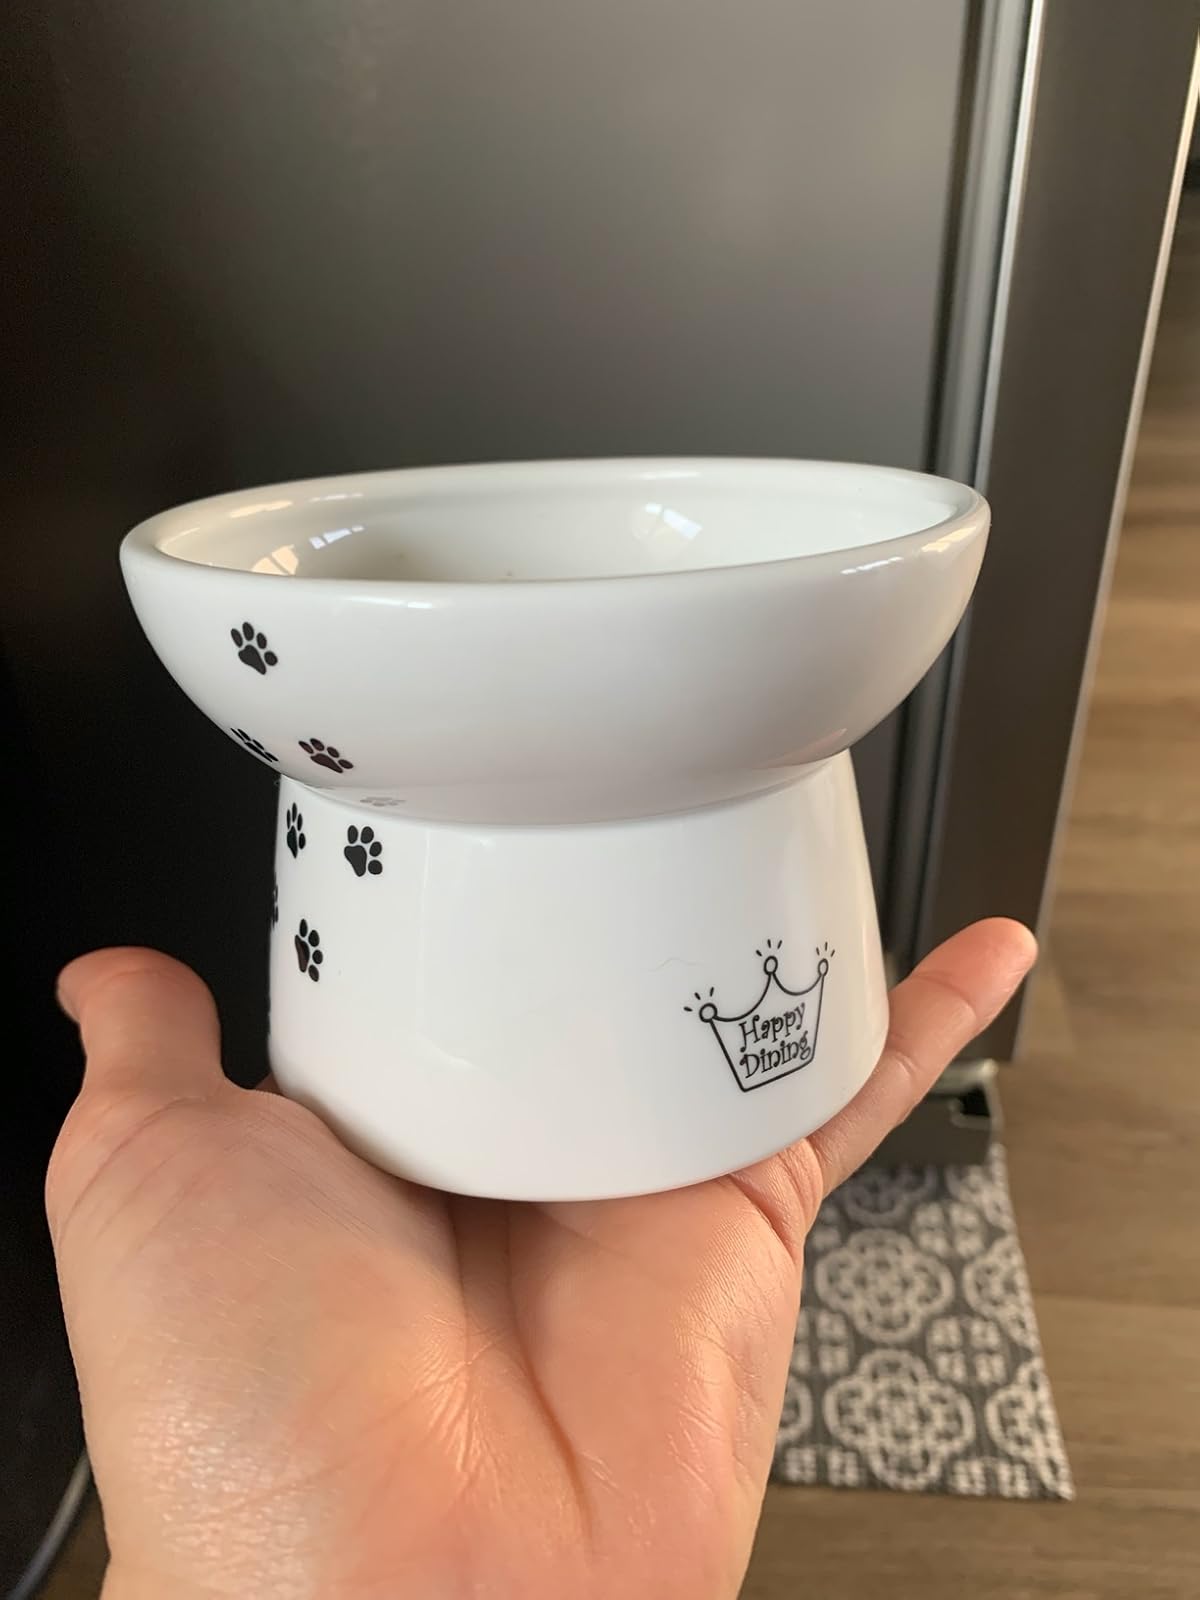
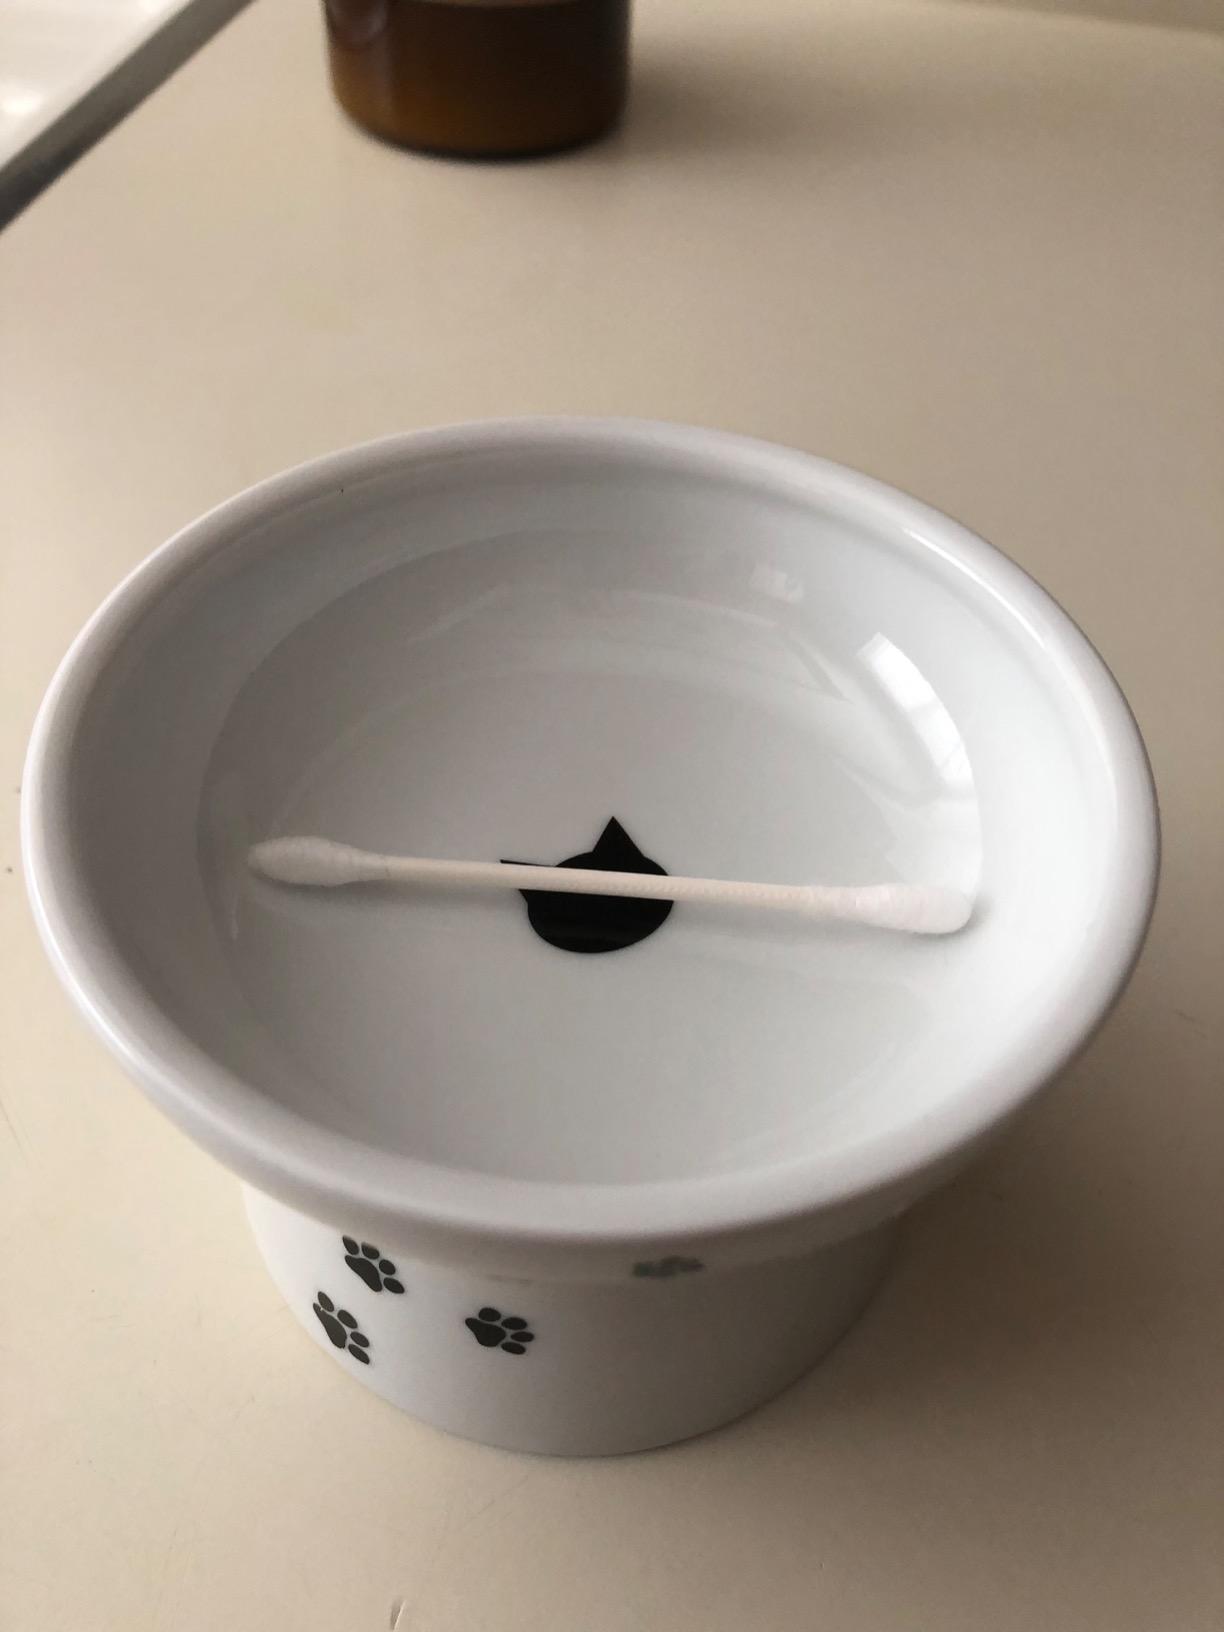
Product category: items_bowl
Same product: yes